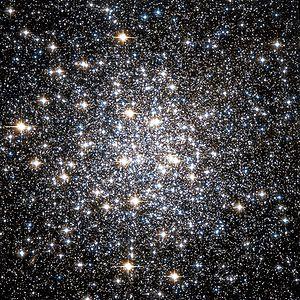
Voici une liste non exhaustive d'amas stellaires, classée par ordre alphabétique de constellations.
M10 est un amas globulaire situé dans la constellation d'Ophiuchus découvert par Charles Messier le 29 mai 1764. Charles Messier l'a ajouté à son catalogue en notant "Nébuleuse sans étoile". En 1774, l’astronome allemand Johann Elert Bode l’appela également "une tache nébuleuse sans étoiles; très pâle". Il fut résolu en étoiles par William Herschel. À l'aide d'instruments plus volumineux, l'astronome allemand William Herschel a été en mesure de résoudre le groupe d'étoiles en ses membres individuels. Il l'a décrit comme "un beau groupe d'étoiles extrêmement comprimées". Harlow Shapley fut le premier à estimer la distance de l'amas à 33 000 années-lumière. Valeur un peu supérieure à celle connue aujourd'hui. En considérant son diamètre apparent à 15,1 minutes d'arc, l'amas s'étend sur 60 années-lumière environ. La région centrale contient une concentration d'étoiles bleues dont la plupart se sont formées il y a 2 à 5 milliards d'années.
Les objets de Messier sont une liste d'objets astronomiques catalogués par l'astronome français Charles Messier dans son Catalogue des Nébuleuses et des Amas d'Étoiles, publiée en 1771, puis étendue dans sa dernière édition en 1966.